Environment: real
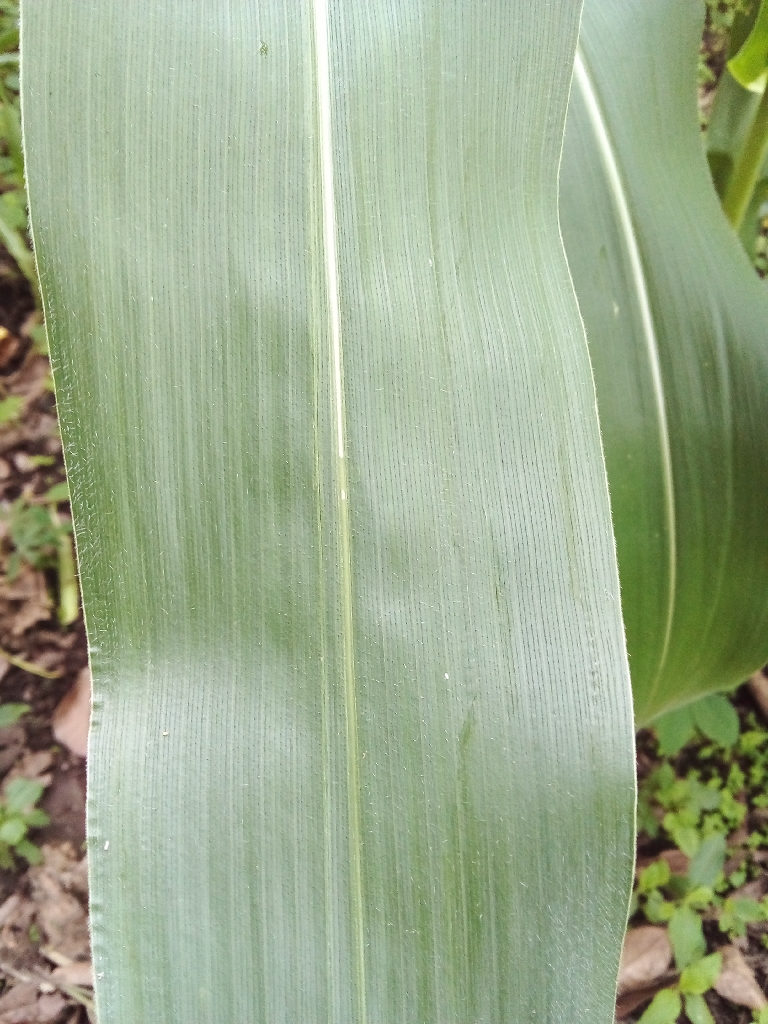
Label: healthy